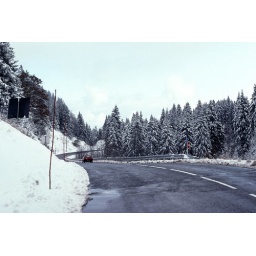
Snow stakes and heavily-laden trees along a highway in the mountains of south-eastern France